Critique of work

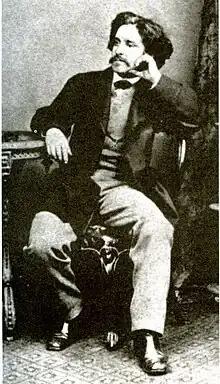
Paul Lafargue

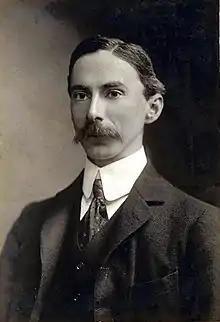
Bertrand Russell, writer of "In Praise of Idleness and Other Essays"

The battle of shortening the working hours to ten hours was ongoing between around the 1840s until about 1900. However, establishing the eight-hour working day went significantly faster, and these short-hour social movements aligned against labour, managed to get rid of two working hours between the mid-1880s to 1919. During this epoch, reformers argued that mechanization was not only supposed to provide material goods, but to free workers from "slavery" and introduce them to the "duty" to enjoy life.